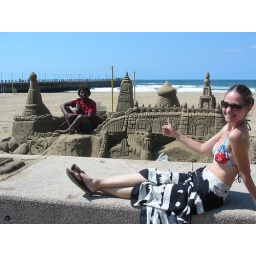
At the beach in Durban, young guys would make the most amazing sand castles